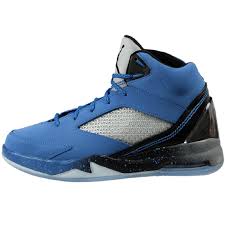
Label: Sneaker